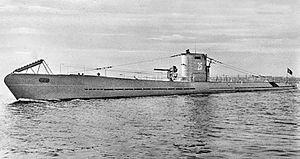
Le Unterseeboot 25 ou U-25 est un sous-marin allemand de type I.A de la Kriegsmarine de la Seconde Guerre mondiale.
Le Unterseeboot type I, ou U-boot type I fut une tentative faite en 1936 par la Kriegsmarine de produire un sous-marin pour la haute-mer.